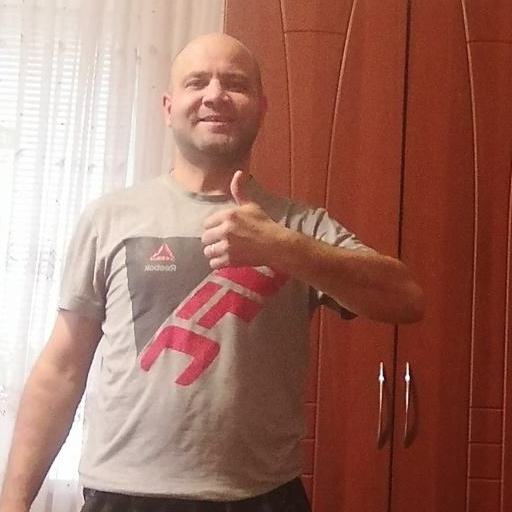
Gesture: like